Troy, Montana

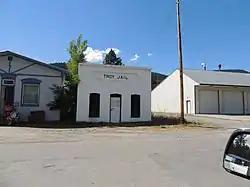
The Troy Jail

The town's population reached 1000 residents in 1924, and the same year, the town's Lincoln Theatre opened. The population peaked around 1926, but in March of that year, the Great Northern Railway moved its freight terminal elsewhere, leaving "only three supervisors and [a] small force of Japanese [workers]." Fires destroyed a concentrator in 1927 and a sawmill in 1928, with neither rebuilt, and the region's mines decreased in activity.